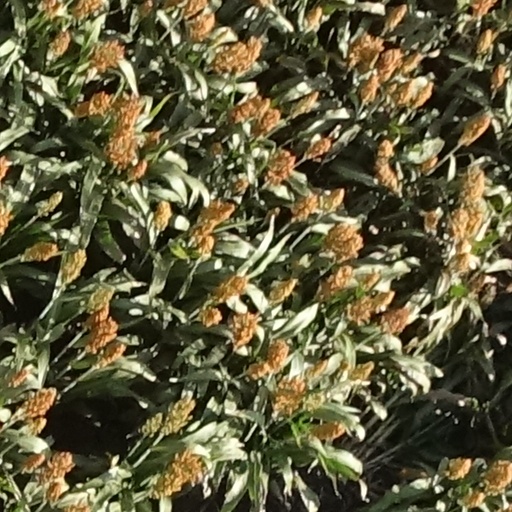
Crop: sorghum